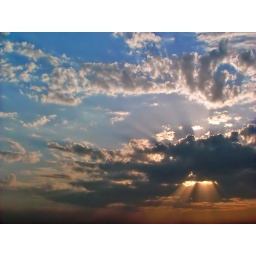
Evening sky as seen from the roof of my house in Sector 70, Mohali, Punjab, India.